Valga County

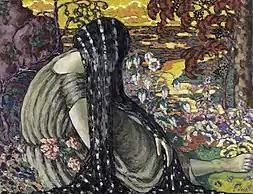
Konrad Mägi "Meditation (Landscape with a lady)", an oil painting from 1915 to 1916

Madis Kõiv (1929-2014) spent his childhood in Tõrva and in Valga. He worked as a lecturer and scientist. He wrote plays, prose and radio dramas and he was interested in painting. He won the "Tuglas Short Story Award" three times and he was the cavalier of "4th Class Order of National Coat of Arms".